Tornike Shengelia

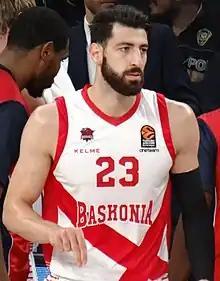
Shengelia with Baskonia in 2017

On March 1, 2015, the Basque derby with Bilbao Basket ended in a brawl that started with a confrontation between Dejan Todorović and Shengelia. Both players were disqualified and 12 players were ejected due to the court invasion that took place during the fight. With mere seconds on the clock and Bilbao leading the game, Shengelia fouled Todorović as the latter attempted a dunk. The Serbian player pushed Shengelia from behind and the Georgian forward threw a punch in response. The exchange prompted the bench players of both teams to enter the court and subsequently started the brawl. When Shengelia was leaving the court after the disqualifying foul, he apologized to a child who was in the first row of the arena.